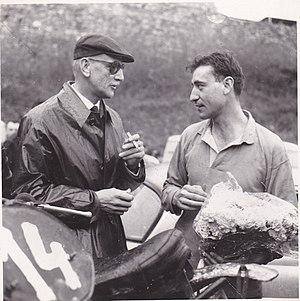
Francesc Xavier Bultó i Marquès, né à Barcelone le 17 mai 1912 et mort dans la même ville le 3 août 1998, est un industriel espagnol, cofondateur de l'entreprise Montesa et fondateur de l'entreprise Bultaco, toutes deux dans le domaine des motocyclettes.